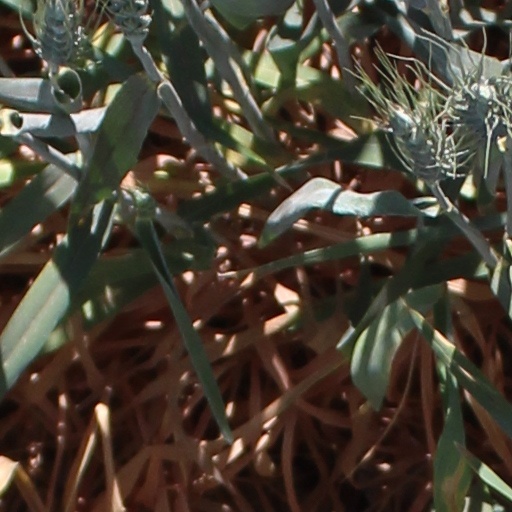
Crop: wheat